Sanatorium in Smukała

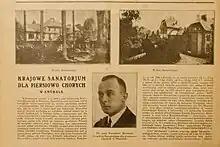
Polish article about the sanatorium in 1927

In 1920, the sanatorium was taken over by the Polish authorities. The entire facility moved under the responsibility of the "Society for Combating Tuberculosis", seated in Poznań. Its first director was Dr. Franciszek Czajkowski then from 1926 Dr. Stanisław Meysner. The latter introduced new preventive treatment methods against tuberculosis, collapsing pneumothorax and peritoneum.